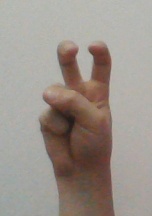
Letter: toot